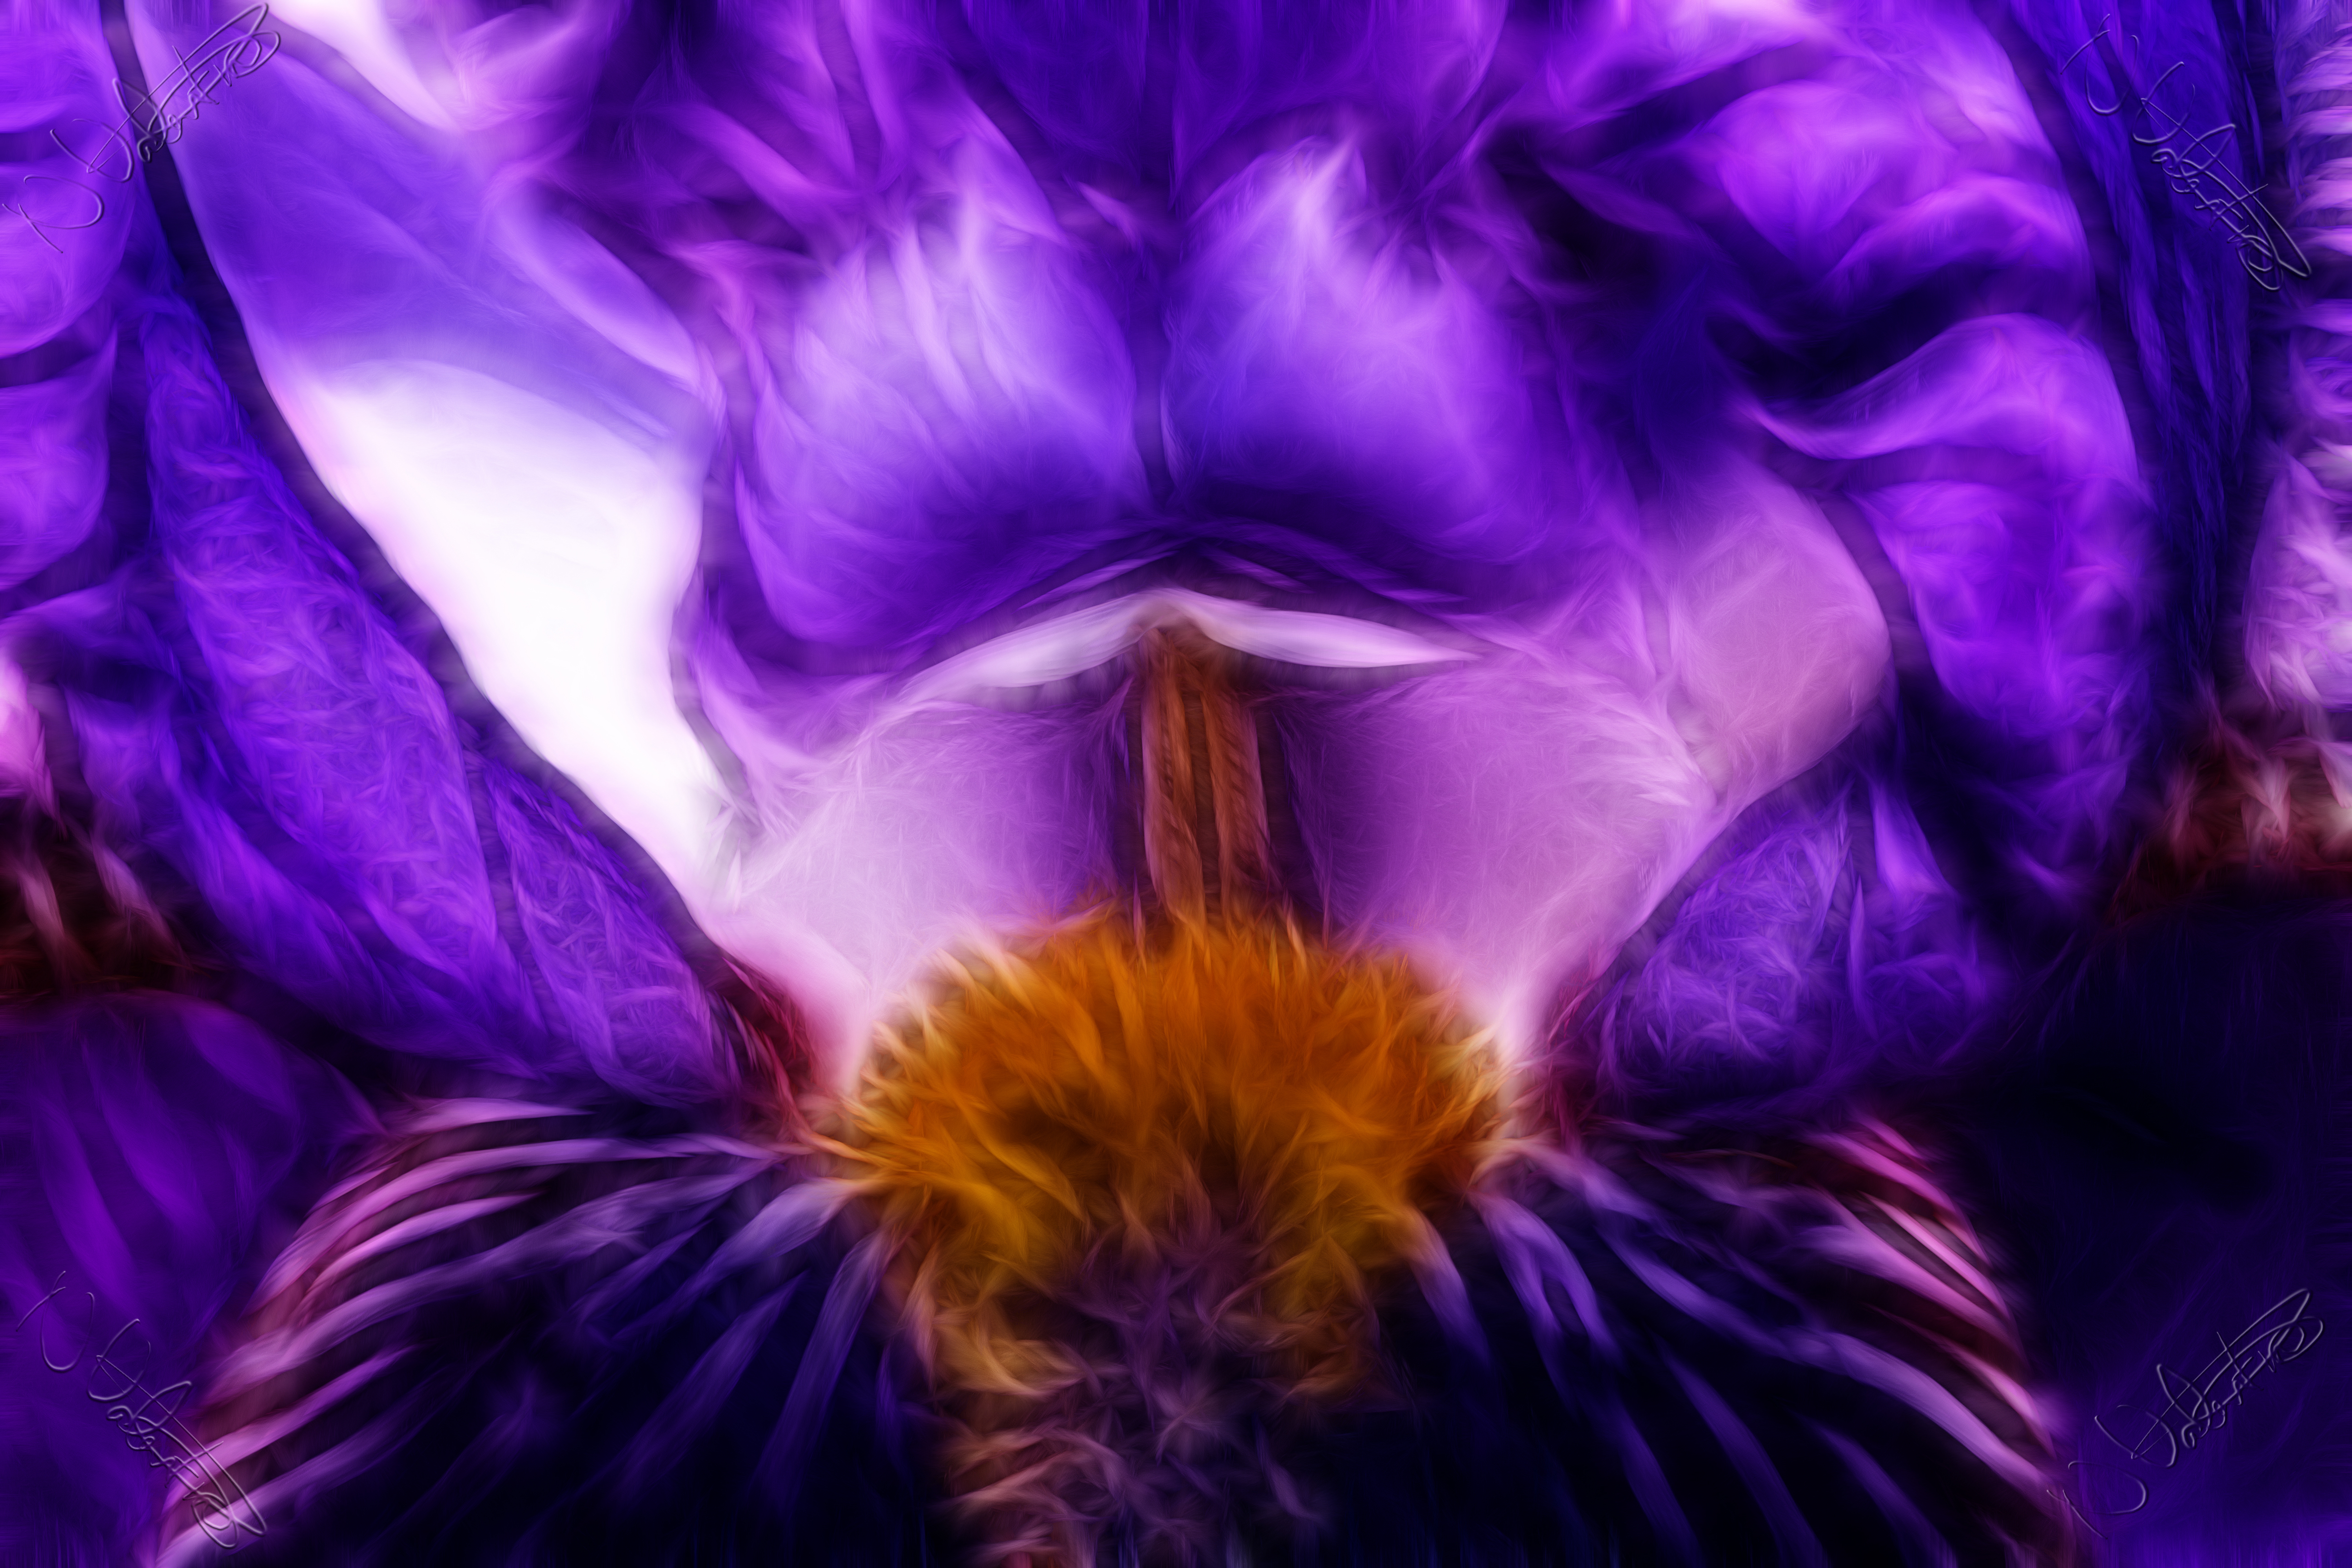
wing, abstract, flower, purple, petal, color, macro, canon, garden, human body, outdoors, uk, iris, eye, violet, 7d, organ, magenta, hss, sliderssunday, nikkvalentine, peterborough, canon60mmmacrousm, beardediris, redfield, fractalius, macro photography, fractal art